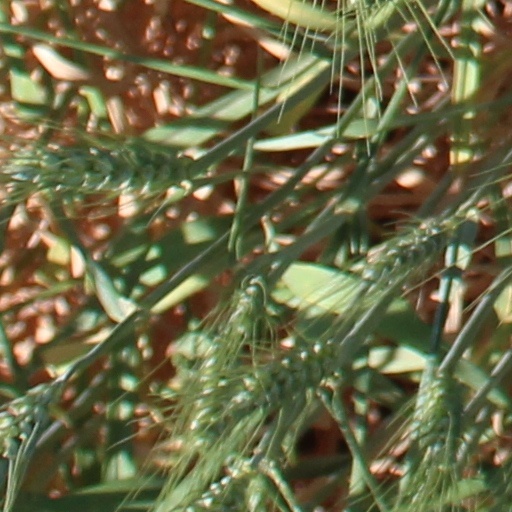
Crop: wheat